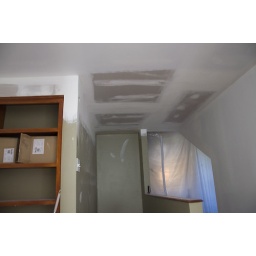
View towards bedroom zipper door showing new ceiling in hall above stairwell.